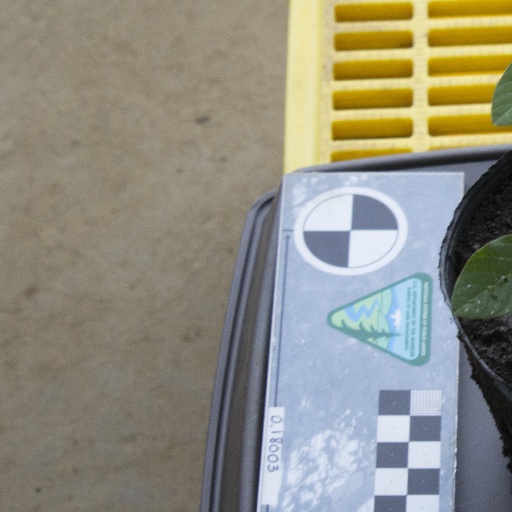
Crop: soybean